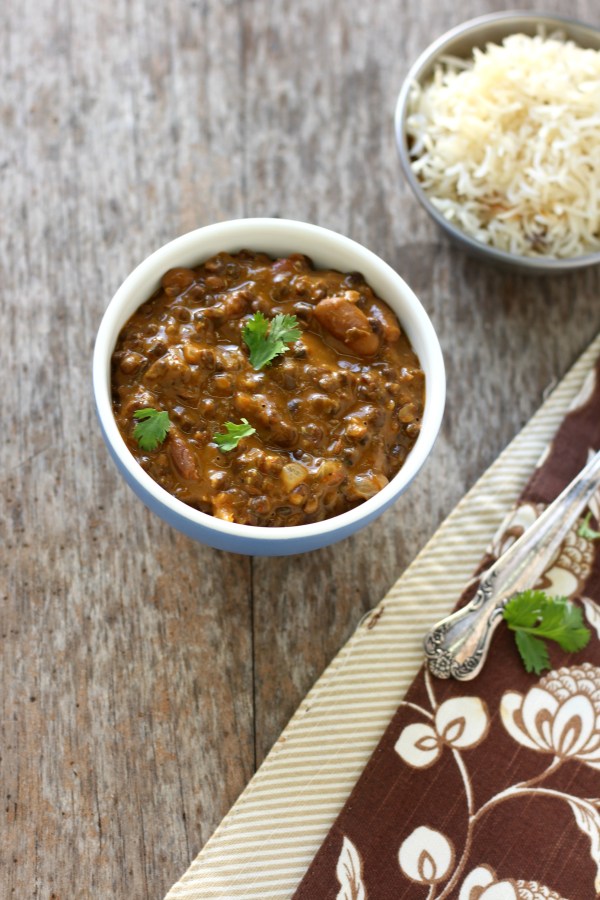
Dish: dal_makhani